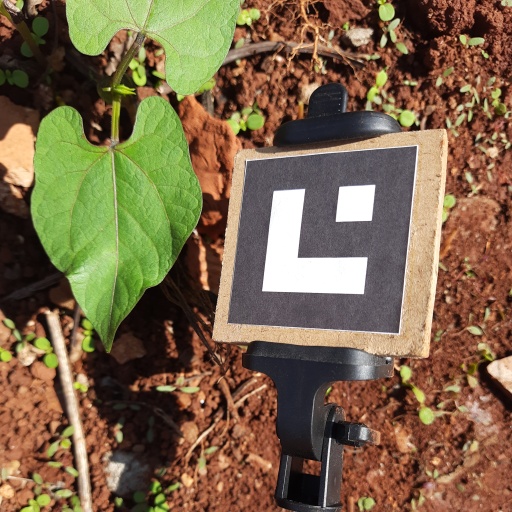
Observations: wavy surface, no eating holes, with soild dust, under sunlight